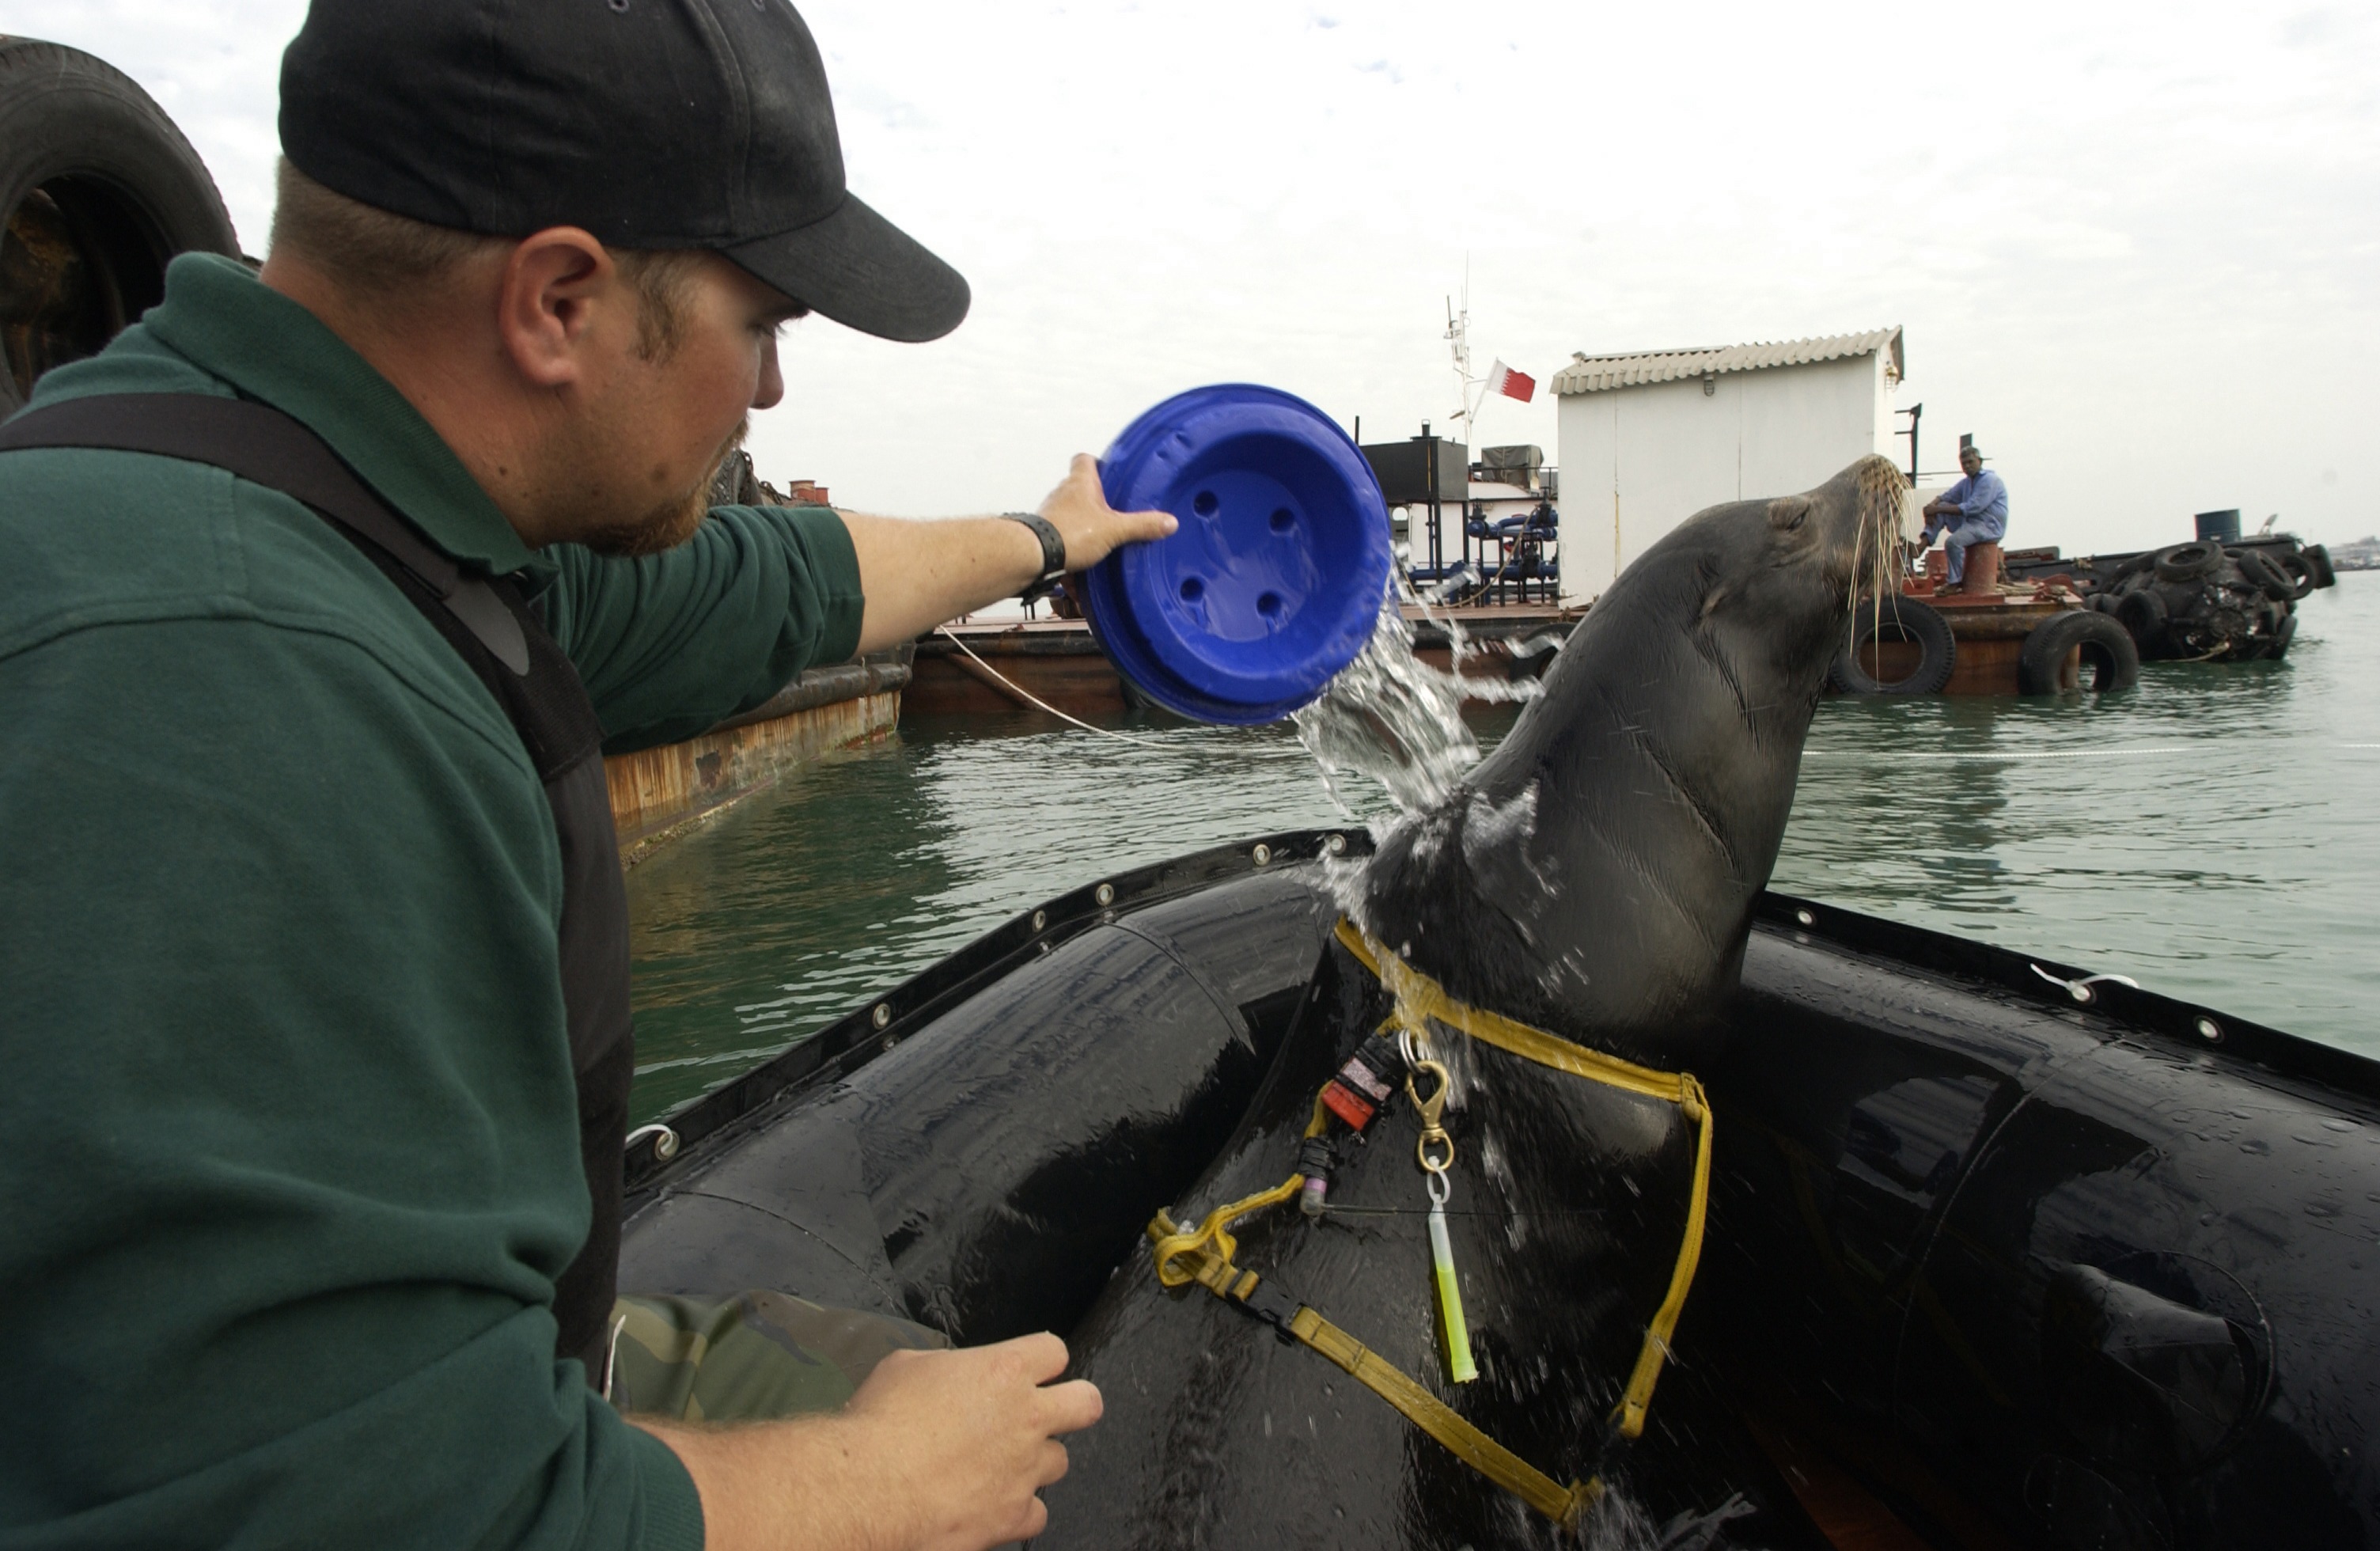
man, water, boat, vehicle, bay, harbor, fish, sea lion, outside, navy, cooling off